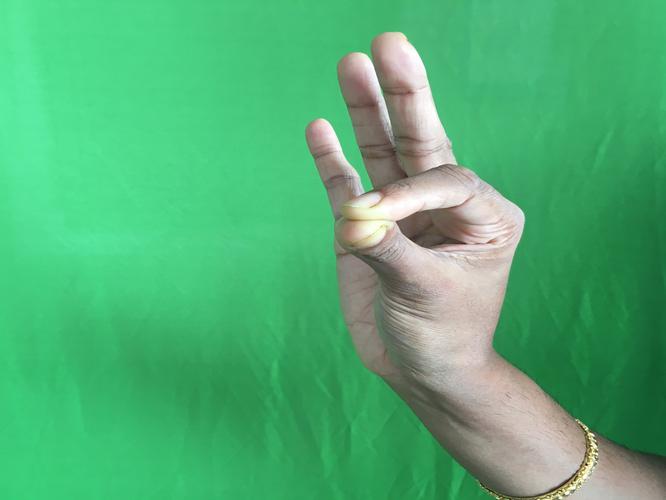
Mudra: Hamsasyam
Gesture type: single_hand